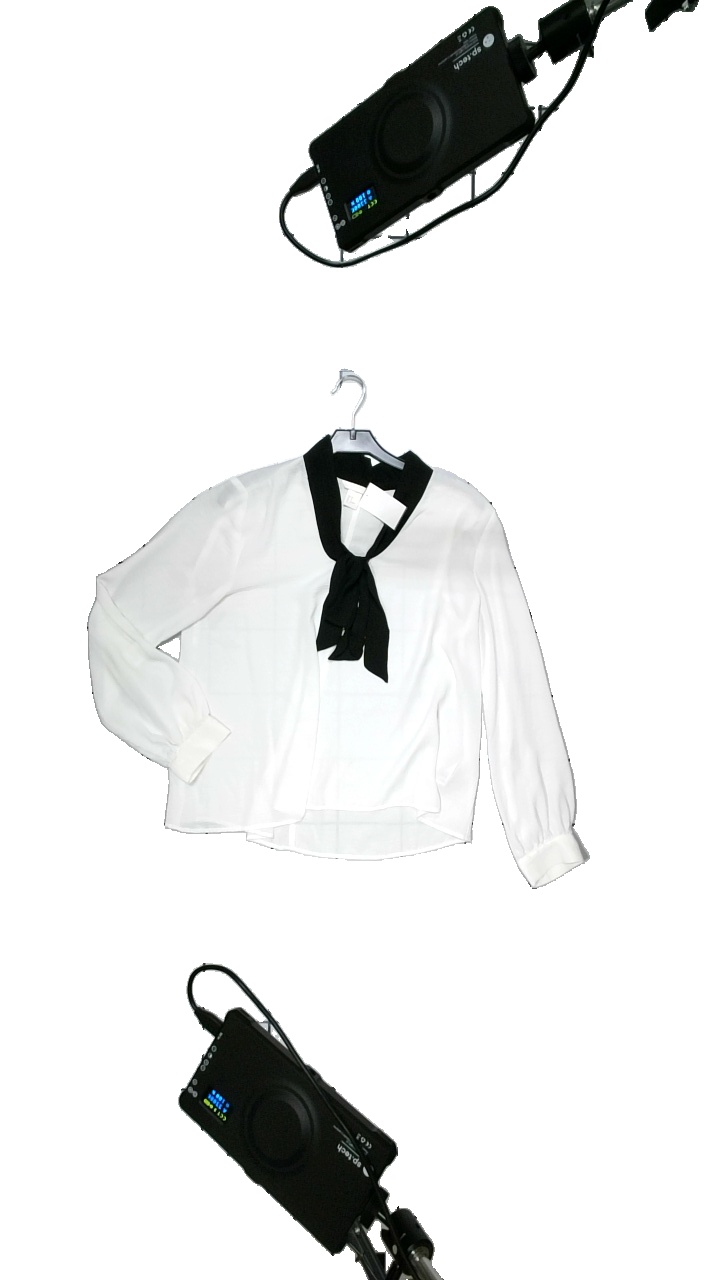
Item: Blouse (Ladies)
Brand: H&m
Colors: White, Black
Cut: Regular
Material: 100%Polyester
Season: All
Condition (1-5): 3
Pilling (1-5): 4
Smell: Minor
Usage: Reuse
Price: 50-100